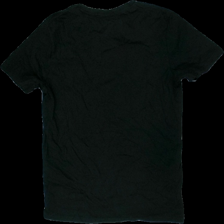
View: back
Type: T-shirt
Category: Unisex
Brand: Jack And Jones
Colors: Black
Material: 100%cotton
Pattern: Other
Cut: Regular, C-collar
Size: M
Season: Summer
Price range: <50
Recommended usage: Reuse